Miles Away (Madonna song)

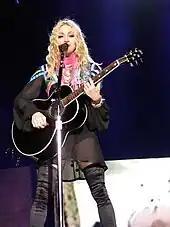
Madonna singing "Miles Away" on 2008–2009's Sticky & Sweet Tour.

No music video was shot for "Miles Away". A clip consisting of footage taken from Madonna's 2008―2009 Sticky & Sweet Tour was put together by her collaborator Nathan Rissman, and subsequently added to the video compilation "" (2009). The song was featured in the Japanese TV drama "Change", which began airing in April 2008.